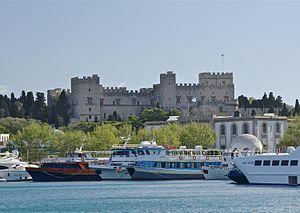
Le palais des grands-Maîtres des Chevaliers hospitaliers de Saint-Jean de Jérusalem (chevaliers de Rhodes, puis de Malte), vielle ville de Rhodes, île de Rhodes, Grèce.